Wolfgang Wosolsobe

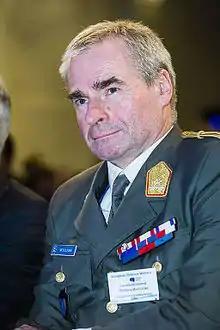
Wolfgang Wosolsobe at the 2014 EDA European Defence Matters conference

He led the Austrian military delegation to Brussels, between 2007 and 2012. He was appointed to a three-year term as Director-General of the Military Staff of the European Union, starting in 2013.